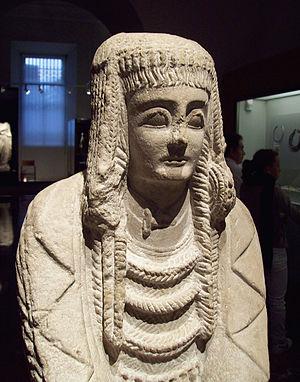
La Dame de Cerro de los Santos, aussi connue comme Gran Dama Oferente est une sculpture ibérique du IIIᵉ siècle av. J.-C., exposée désormais au Musée archéologique national de Madrid